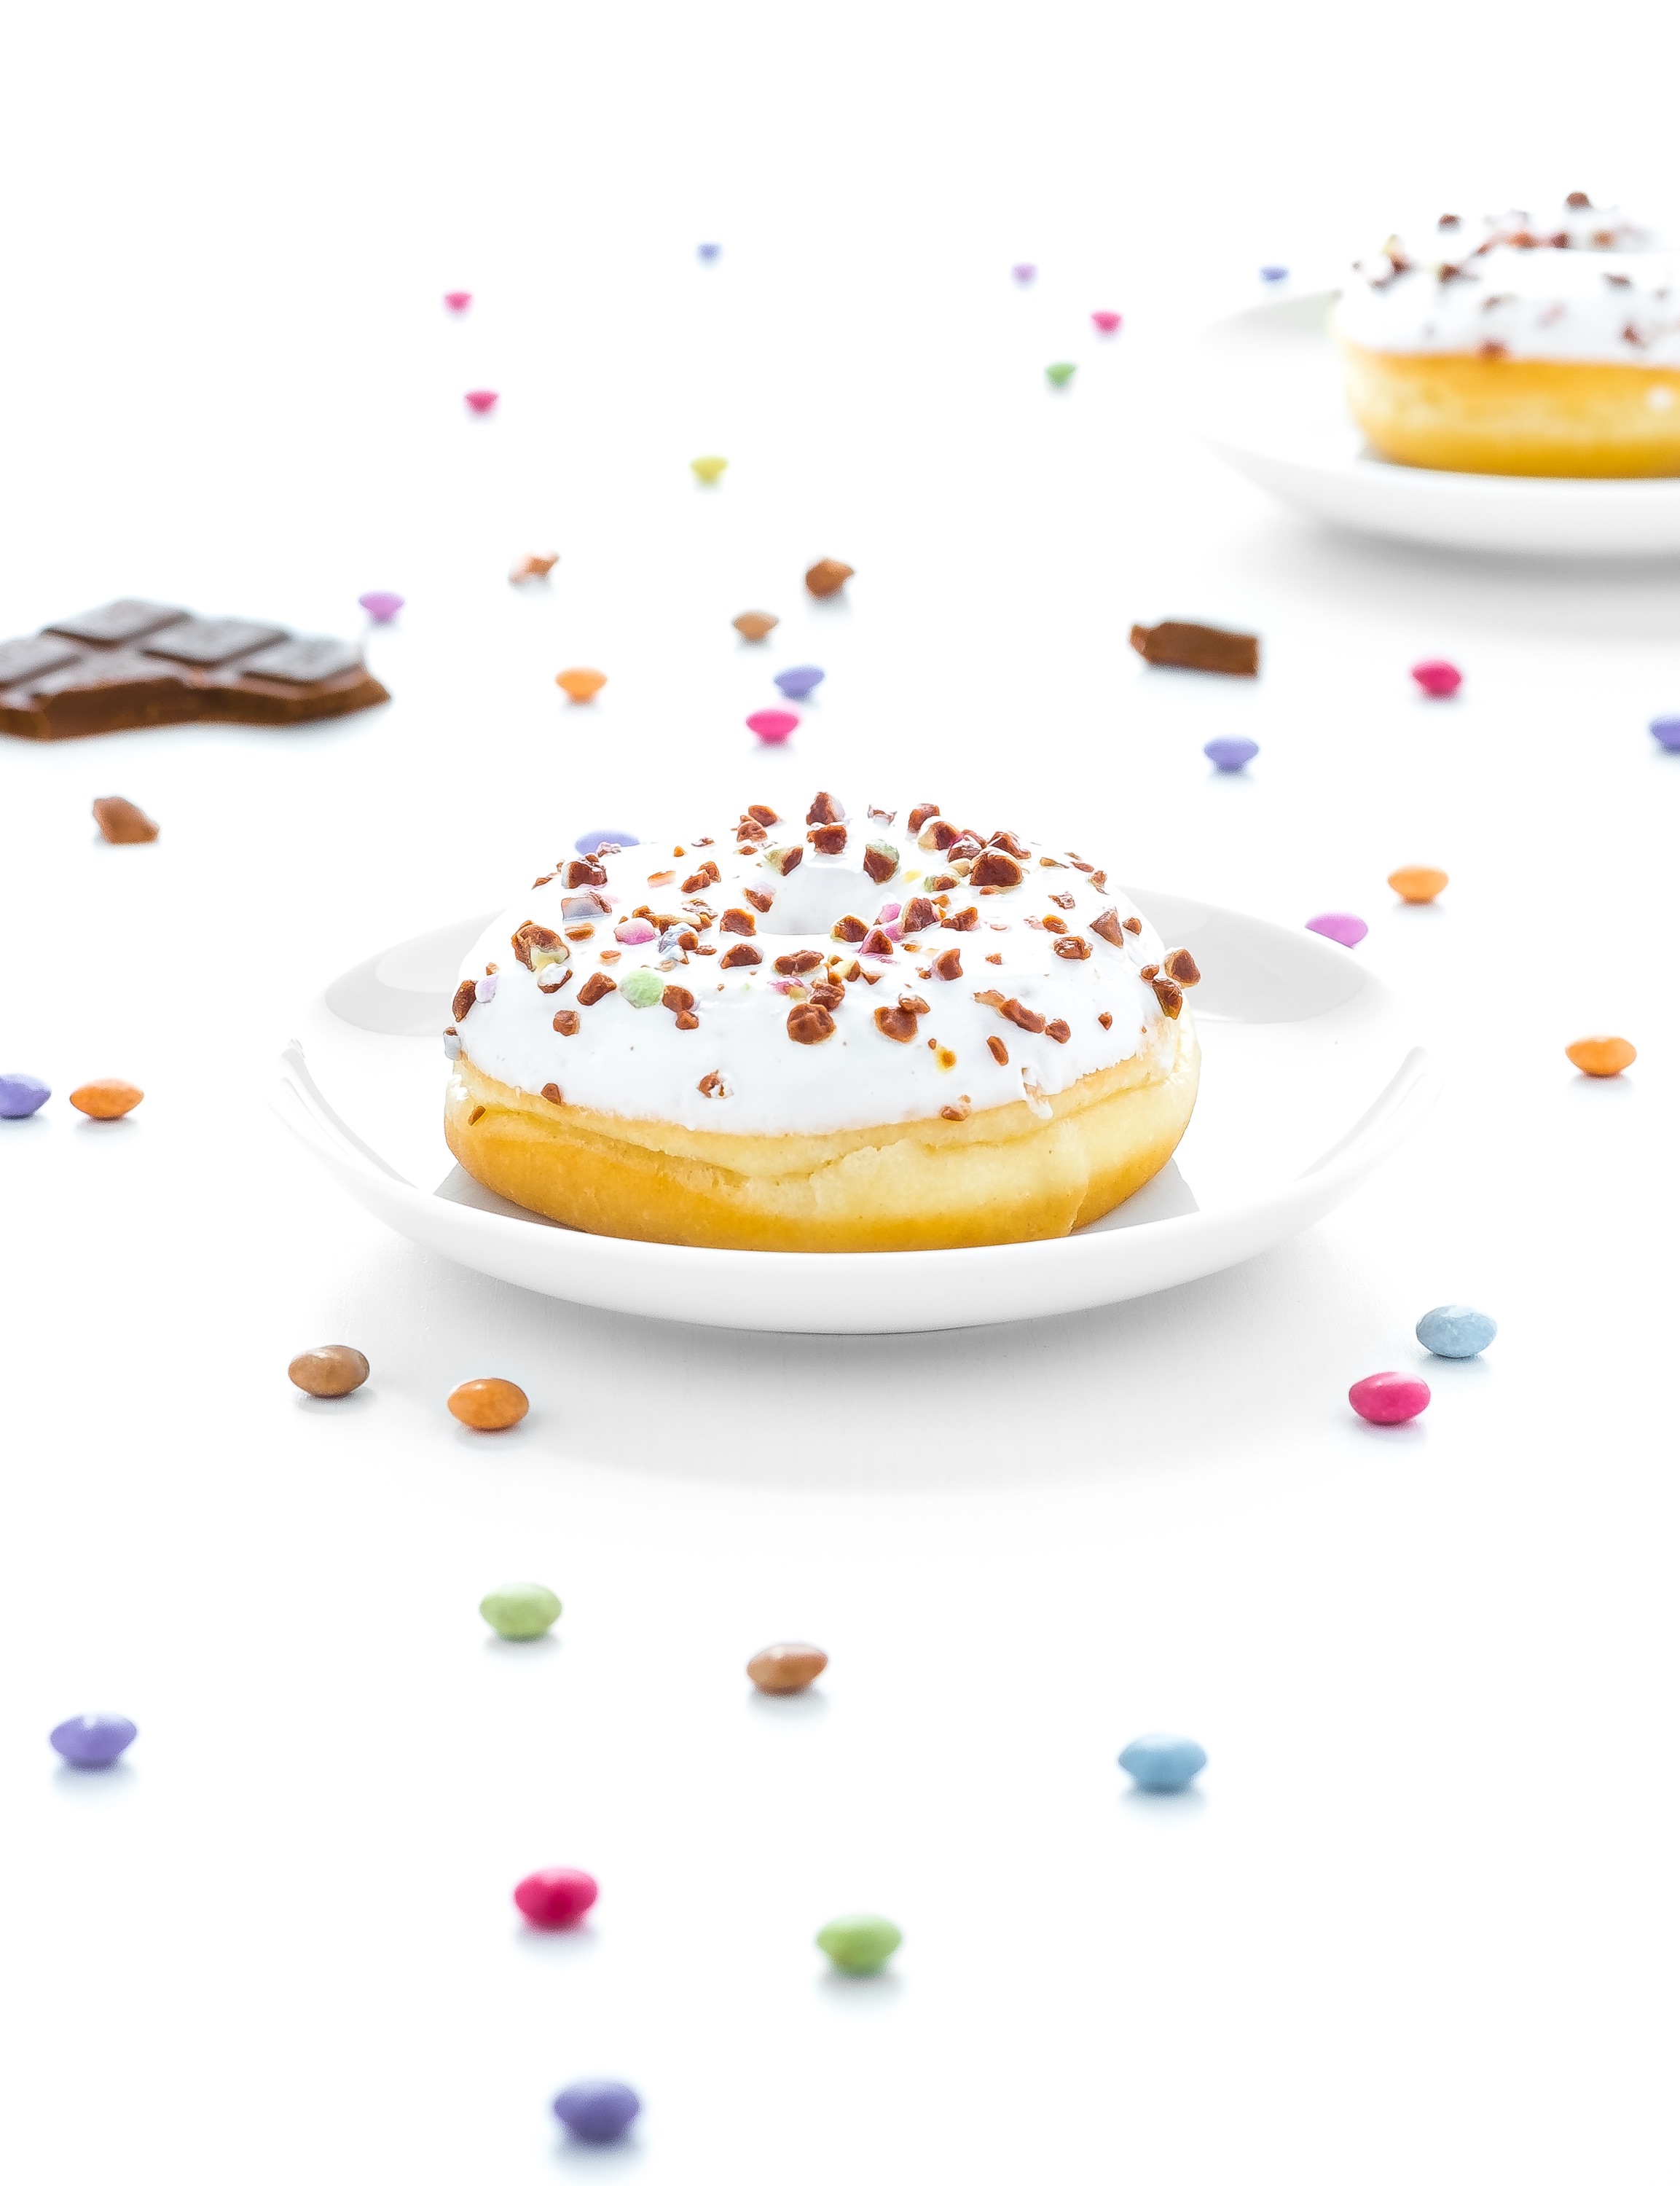
food, breakfast, dessert, icing, flavor